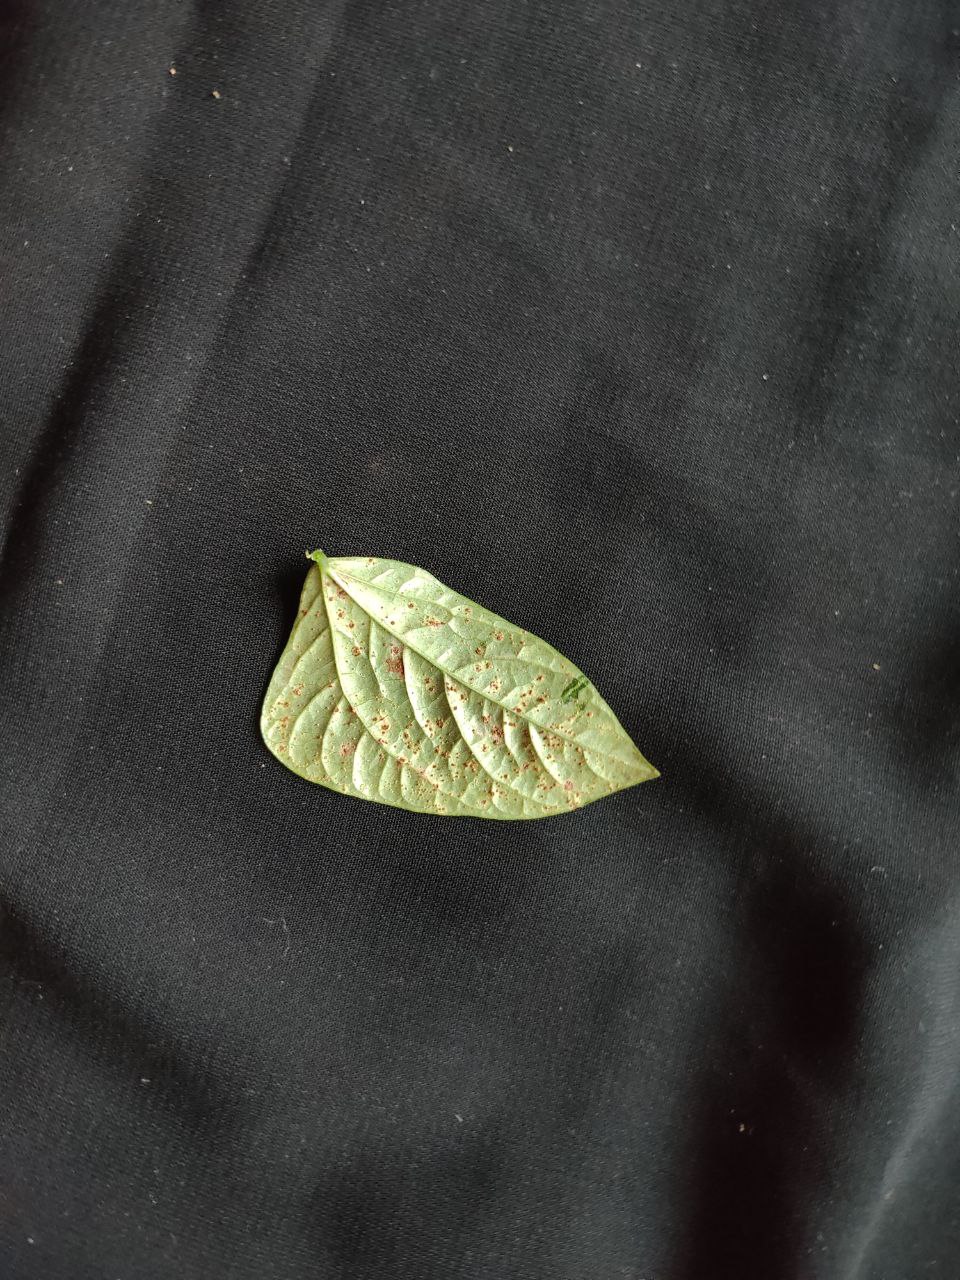
Crop: cowpea
Leaf condition: Septoria leaf spot